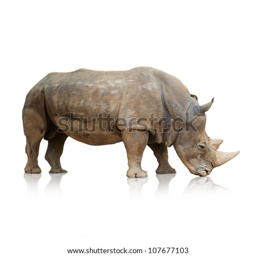
portrait of a rhinoceros on white background